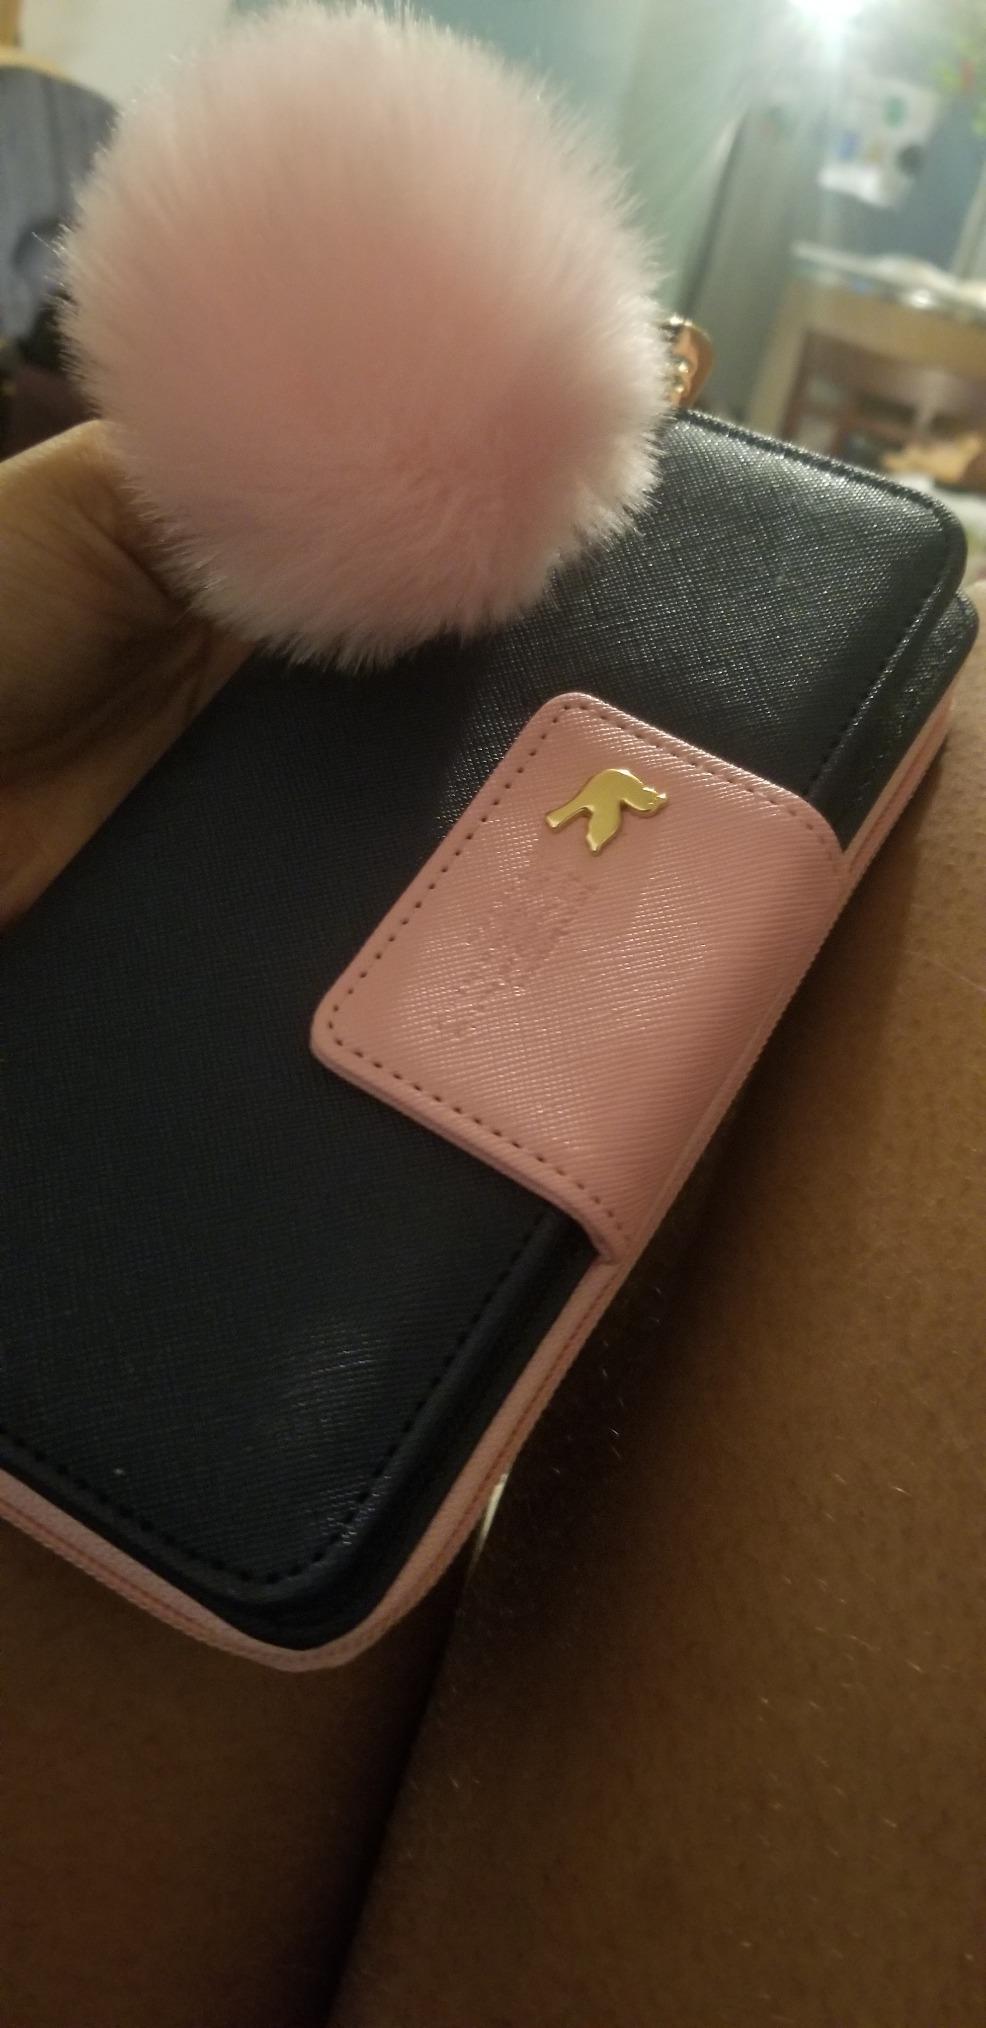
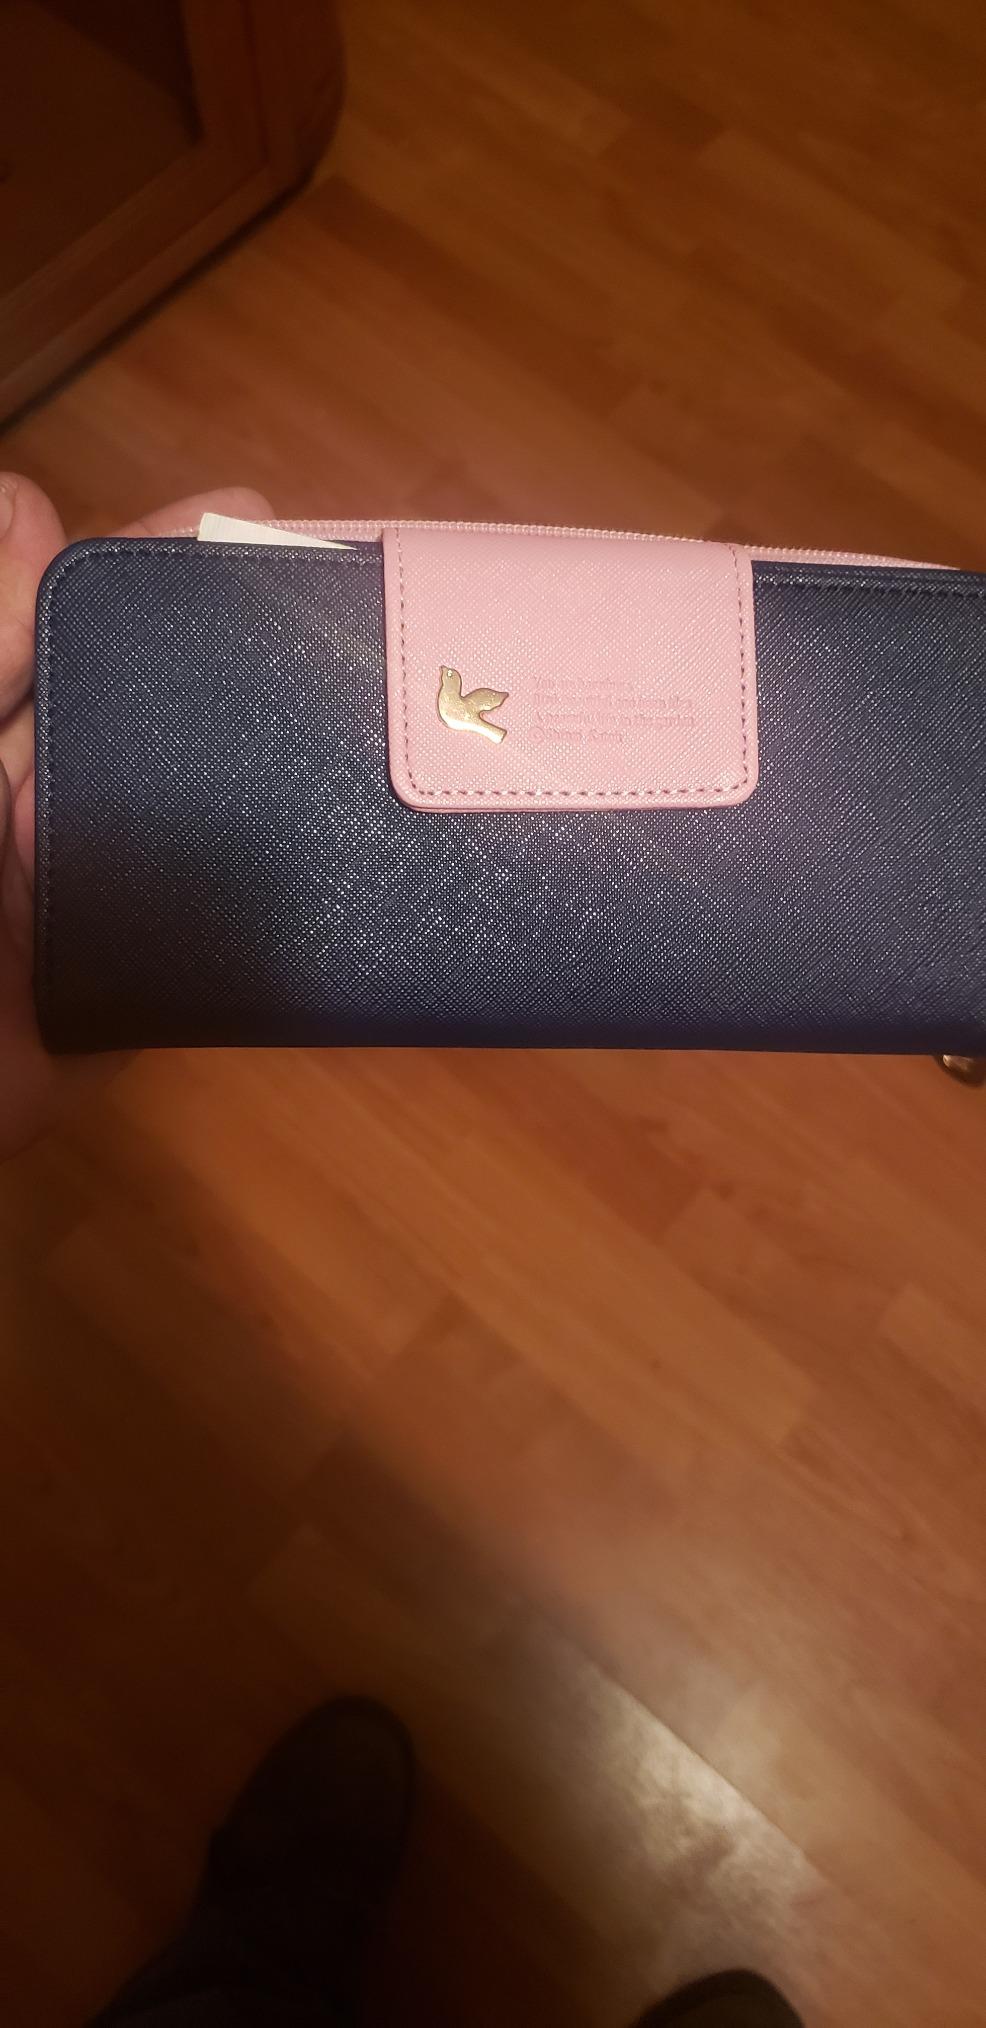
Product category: accessories_handbag
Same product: yes